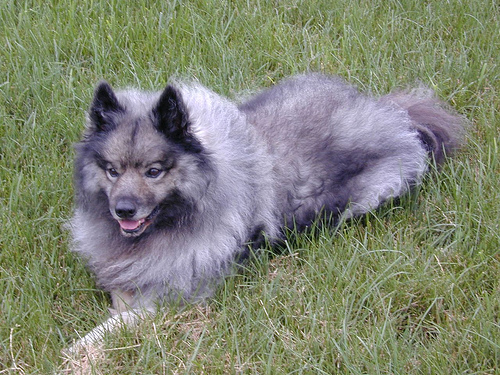
Animal: dog
Breed: keeshond